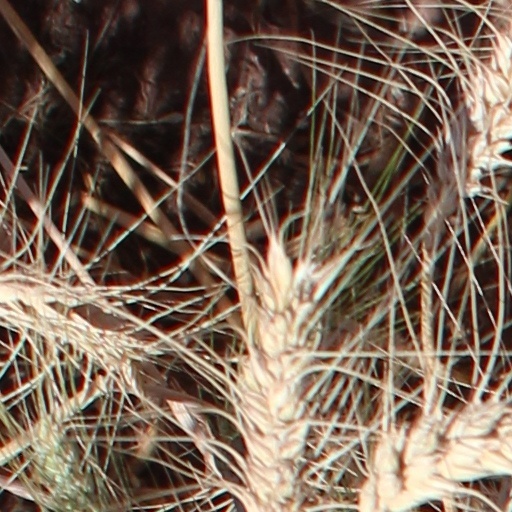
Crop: wheat